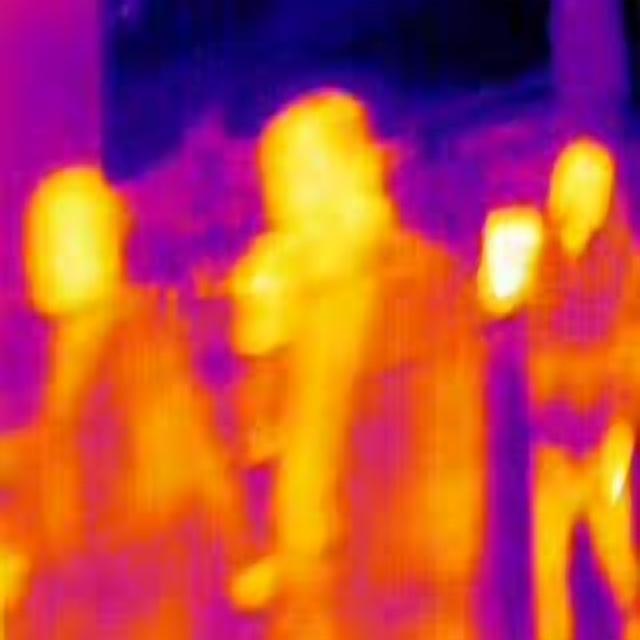
Detected objects:
label: person
label: person
label: person